Aastrup (manor house)

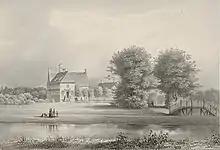
Aastrup depicted by Ferdinand Richardt in 1844

In 1842, Aastrup was sold to Frederik Vilhelm Dannemand. He was born out of wedlock to Frederik VI. He turned the estate into a "stift" for unmarried women and widows of his own family. Its official name was Det Grevelige Dannemandske Stift but was also referred to as Aastrup Kloster. The institution struggled with poor economy from the start and in 1884 Frederik Vilhelm Dannemand finally chose to sell Aastrup to Frederik Brockdorff. The sale resulted in a lawsuit and was overruled in 1890. The estate was then placed under administration until the economy had improved enough to revive the "stift" in 1928. Aastrup Kloster then existed until 1988.